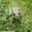
Label: frog